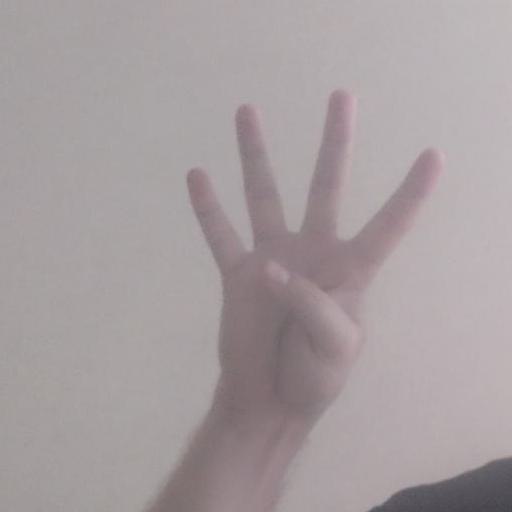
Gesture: four